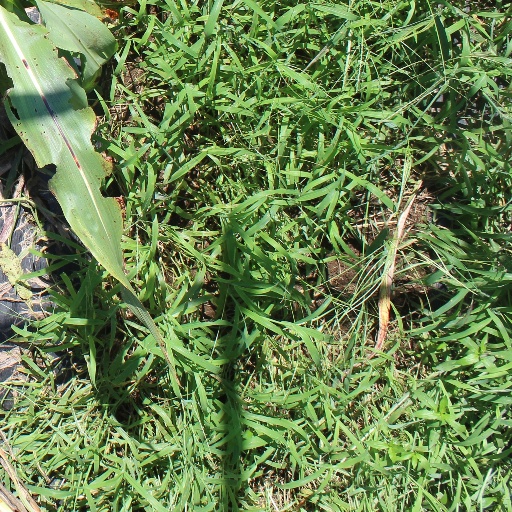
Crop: sorghum